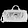
Label: Bag